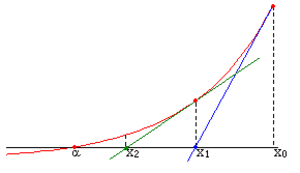
La méthode de Newton illustrée. Image obtenue par logiciel Maple.
La théorie des équations est un ensemble de travaux ayant pour objectif premier la résolution d’équations polynomiales ou équivalentes. Une telle équation s’écrit de la manière suivante :
En analyse numérique, la méthode de Newton ou méthode de Newton-Raphson est, dans son application la plus simple, un algorithme efficace pour trouver numériquement une approximation précise d'un zéro d'une fonction réelle d'une variable réelle. Cette méthode doit son nom aux mathématiciens anglais Isaac Newton et Joseph Raphson, qui furent les premiers à la décrire pour la recherche des solutions d'une équation polynomiale. Thomas Simpson élargit considérablement le domaine d'application de l'algorithme en montrant, grâce à la notion de dérivée, comment on pouvait l'utiliser pour calculer une solution d'une équation non linéaire, pouvant ne pas être un polynôme, et d'un système formé de telles équations.